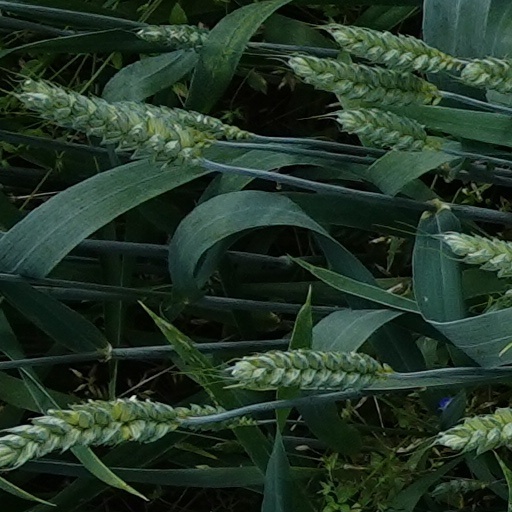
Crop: wheat